Everyone's Hero

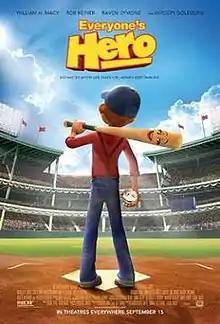
Theatrical release poster

Everyone's Hero is a 2006 American animated sports comedy film directed by Christopher Reeve, Daniel St. Pierre and Colin Brady. Starring Jake T. Austin, Rob Reiner, William H. Macy, Raven-Symoné and Whoopi Goldberg, along with many others. the film was produced by IDT Entertainment in Toronto with portions outsourced to Reel FX Creative Studios and was distributed domestically by 20th Century Fox.